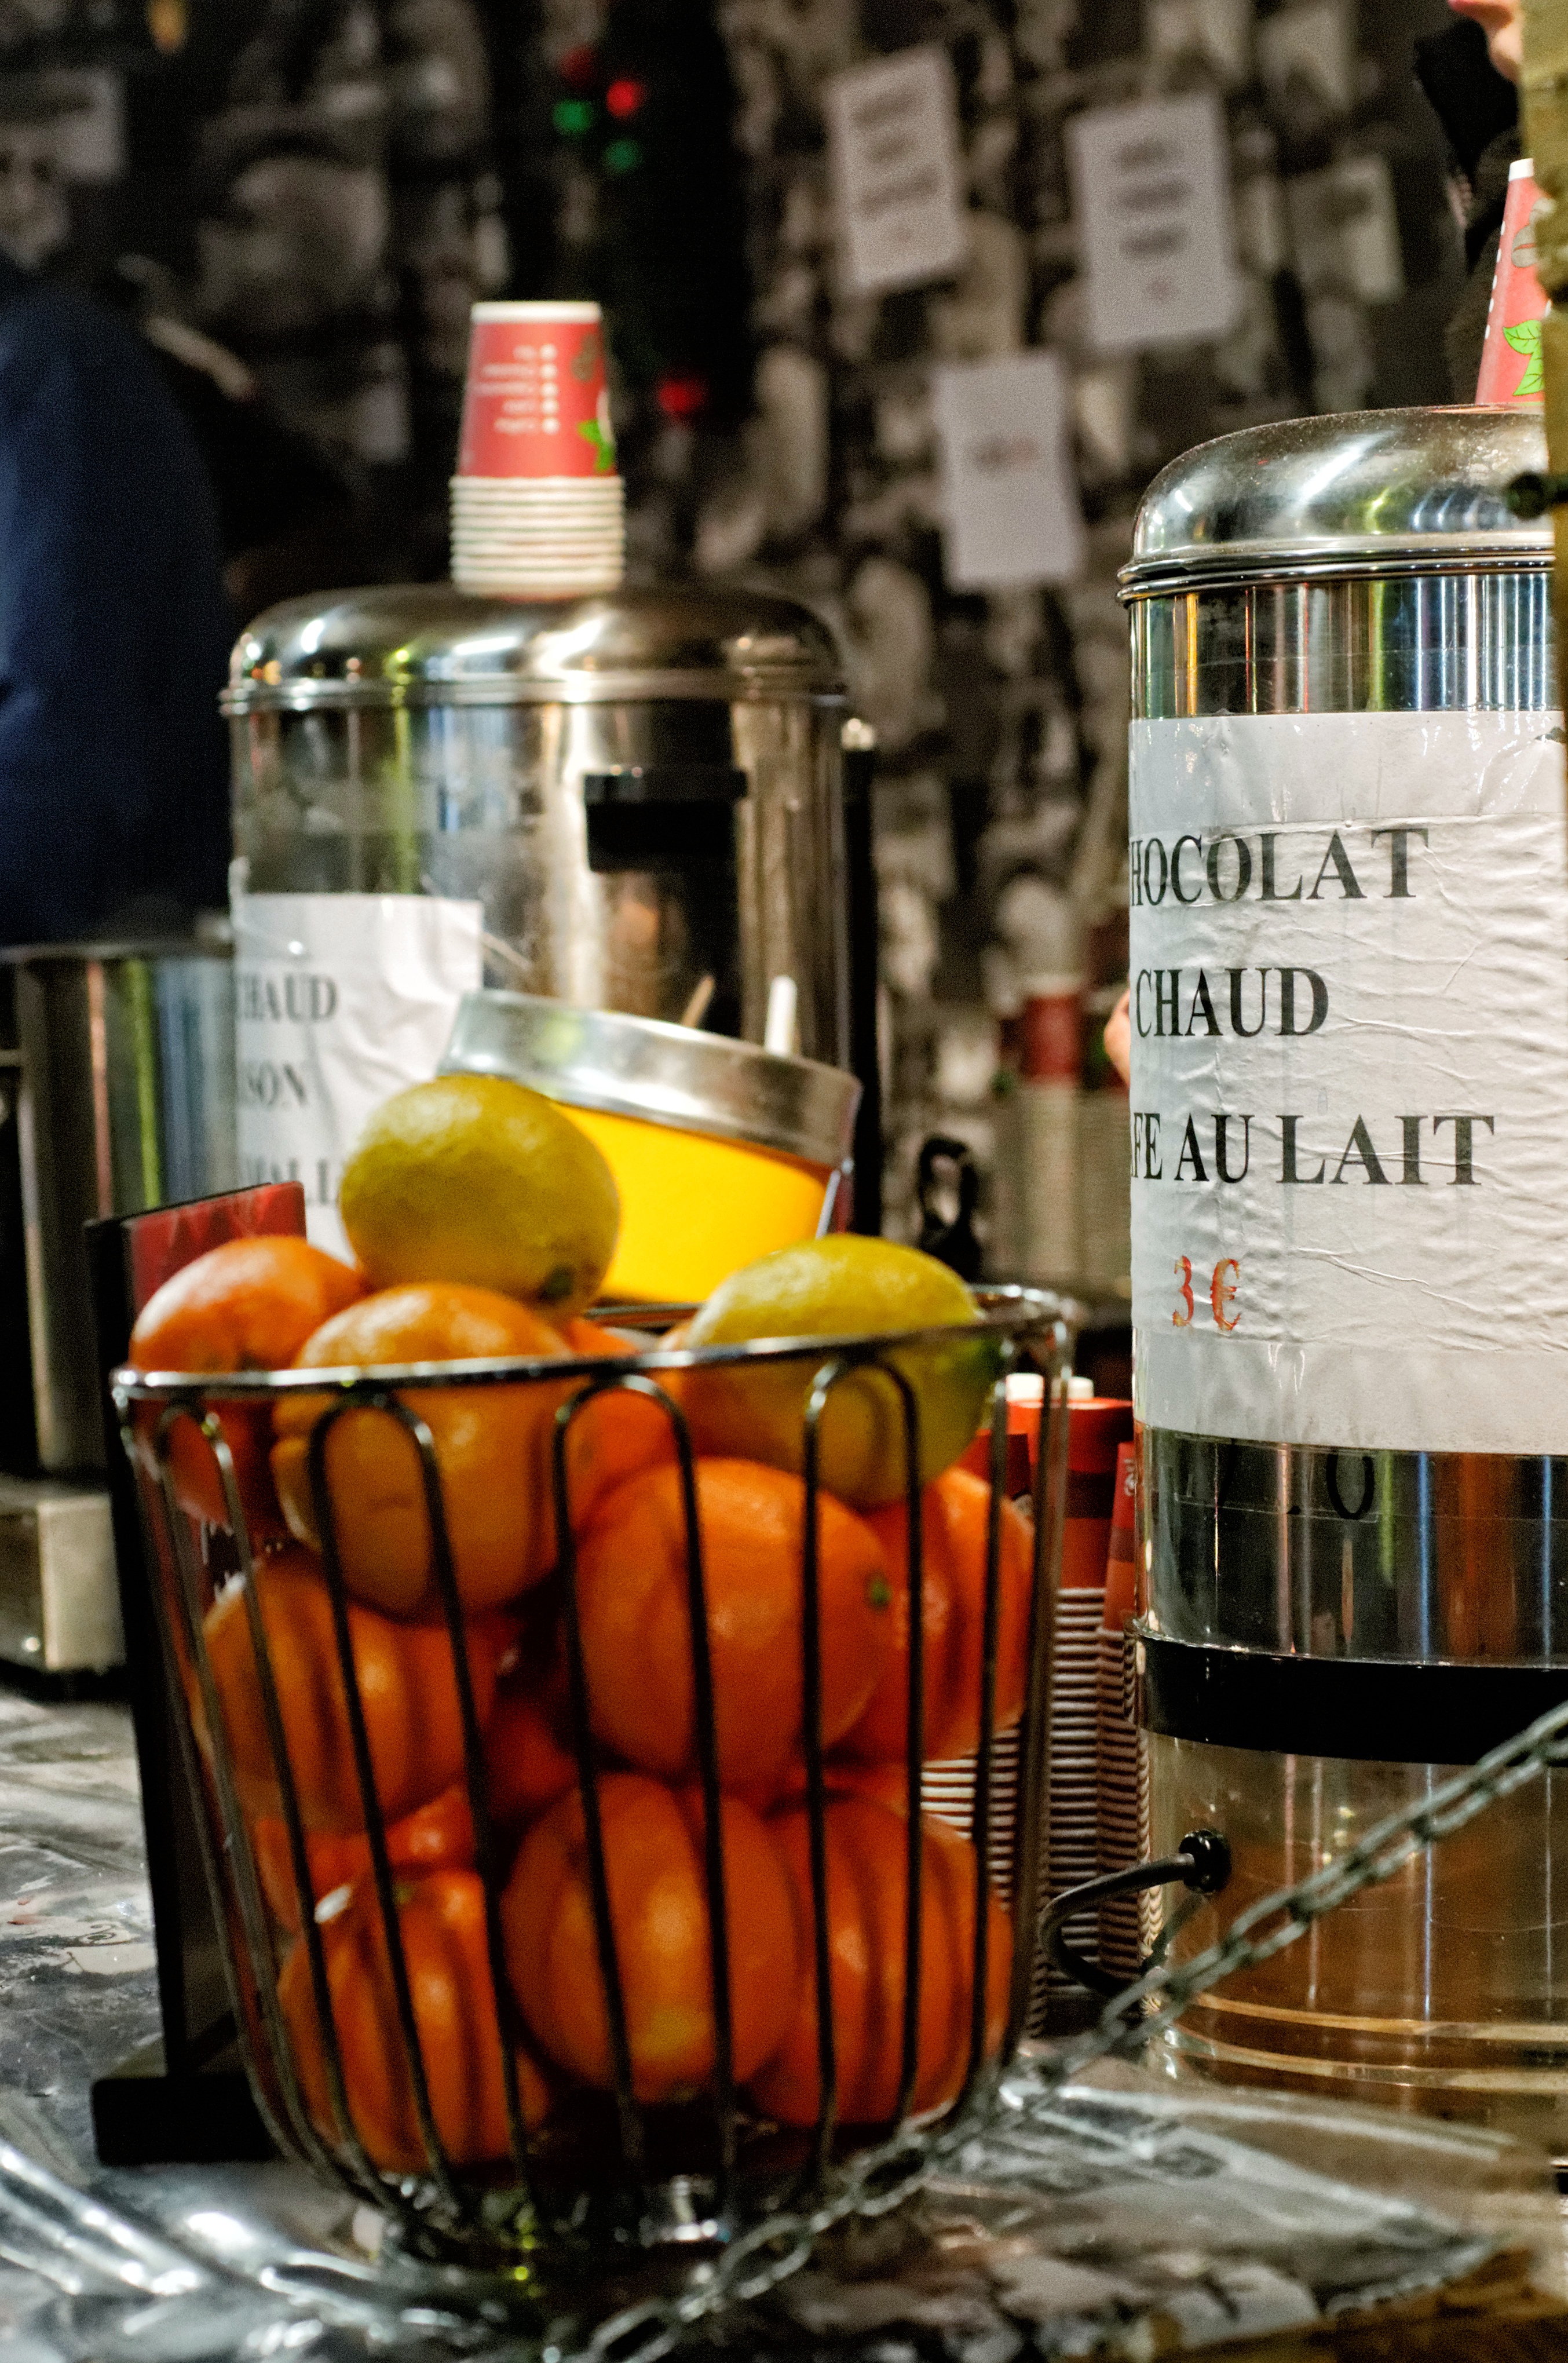
hot chocolate, shop, food, drink, cocktail, christmas market, oranges, alcoholic beverage, distilled beverage